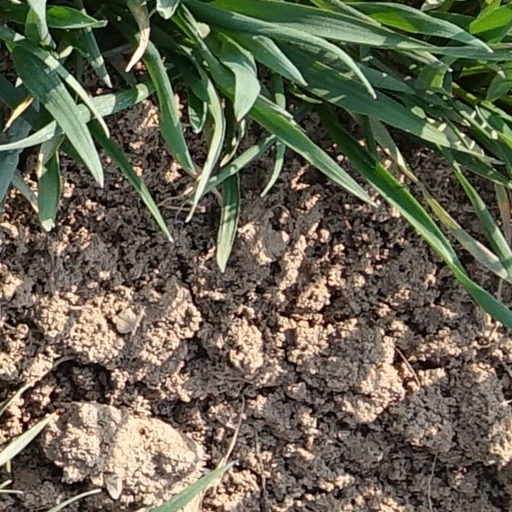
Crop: wheat